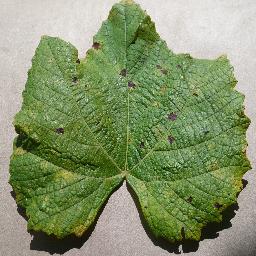
Label: Grape___Leaf_blight_(Isariopsis_Leaf_Spot)